William Howard Arnold (general)

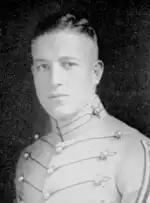
At West Point in 1924

Arnold was born in Dyersburg, Tennessee on January 18, 1901. In 1924 he graduated from the United States Military Academy.